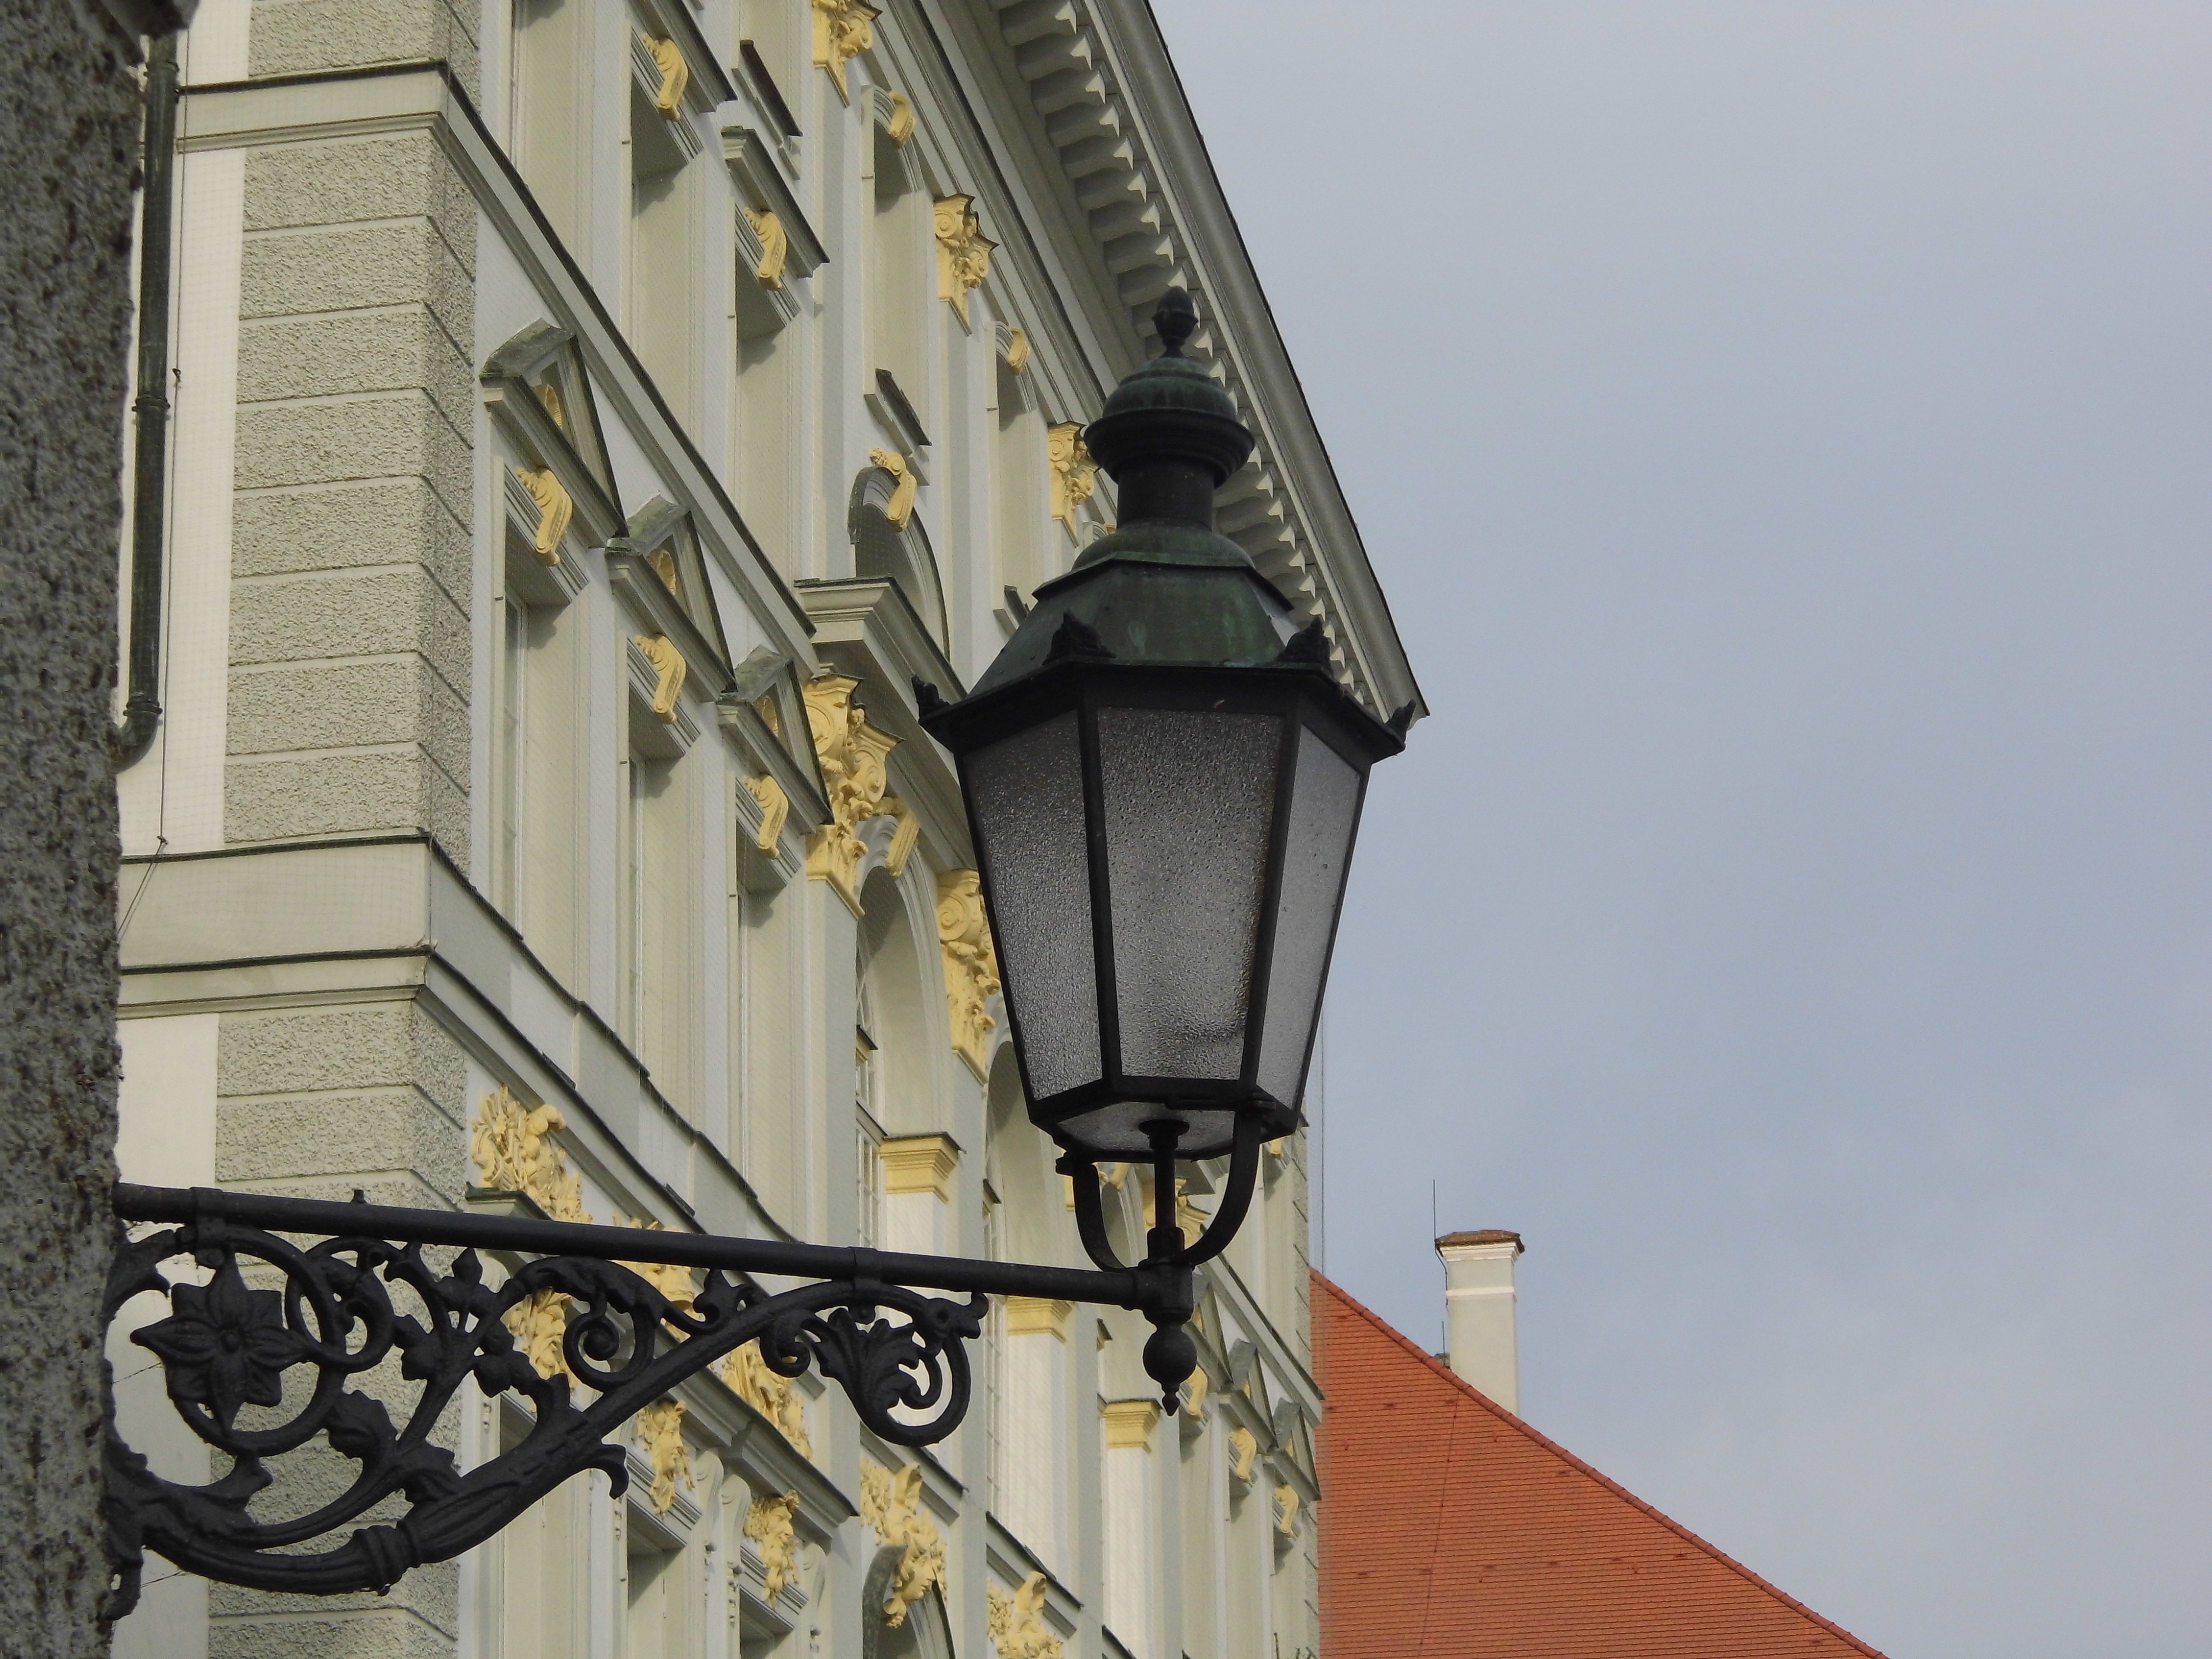
tower, monk, landmark, facade, street light, lighting, lamppost, spire, steeple, light fixture, germany, bavaria